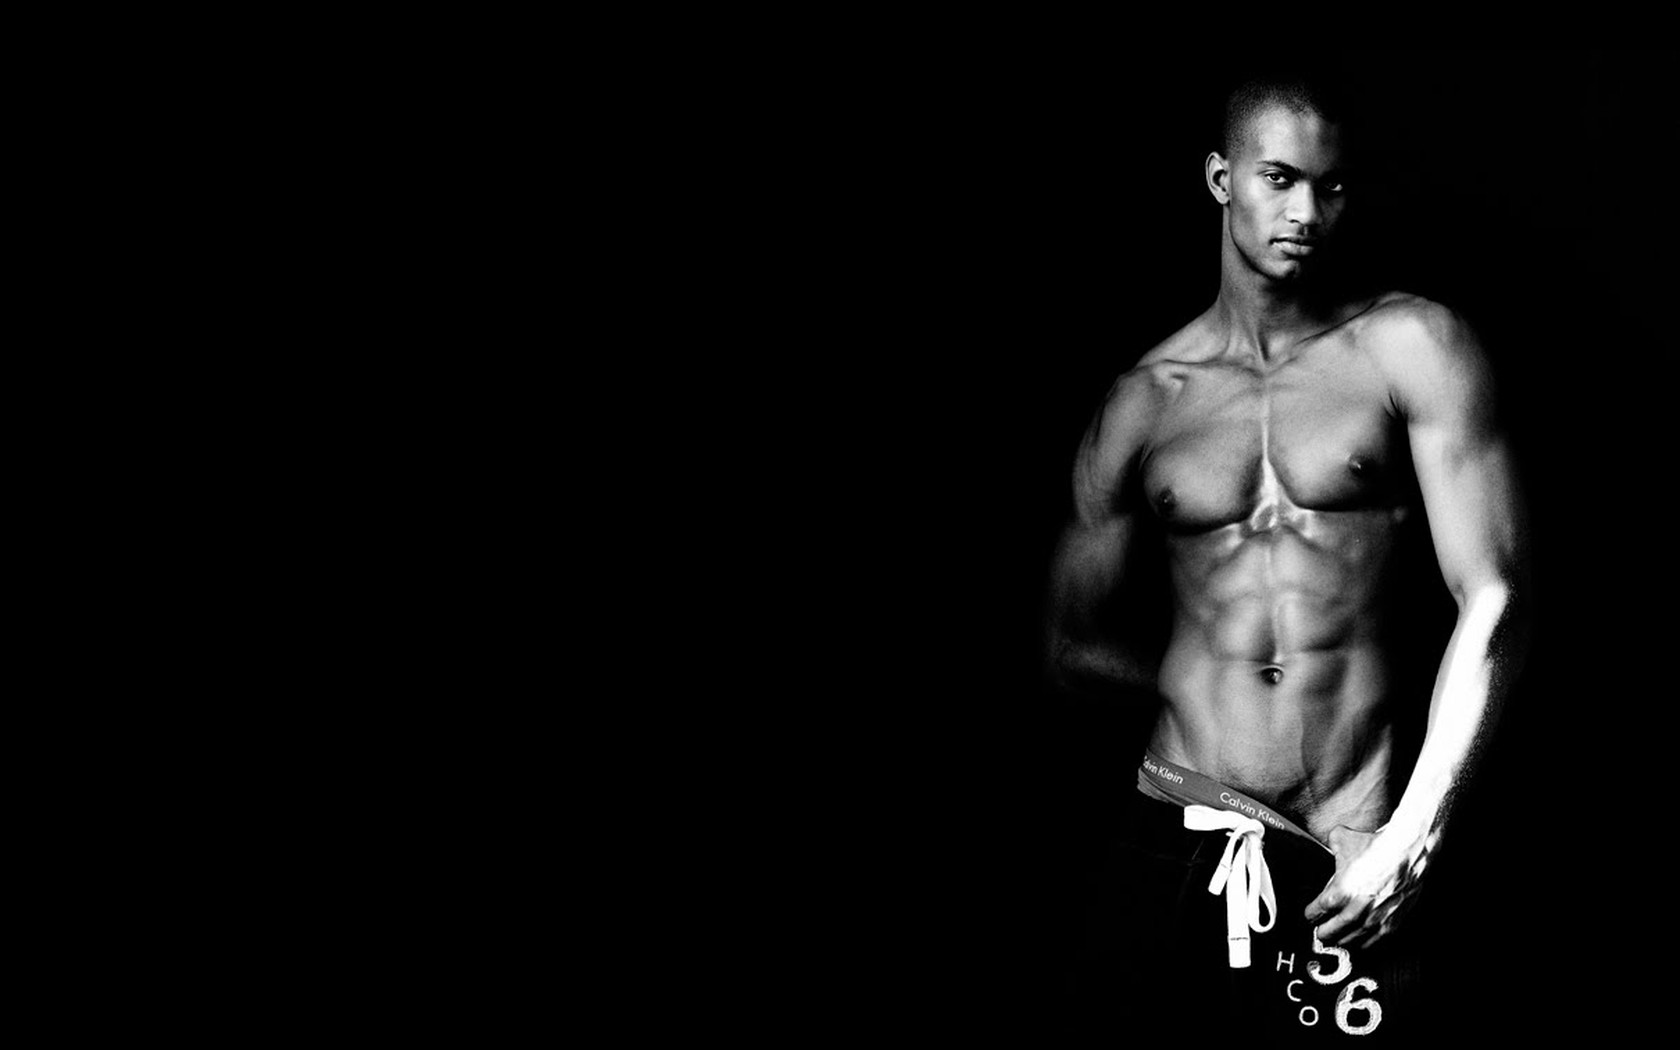
Gender: men